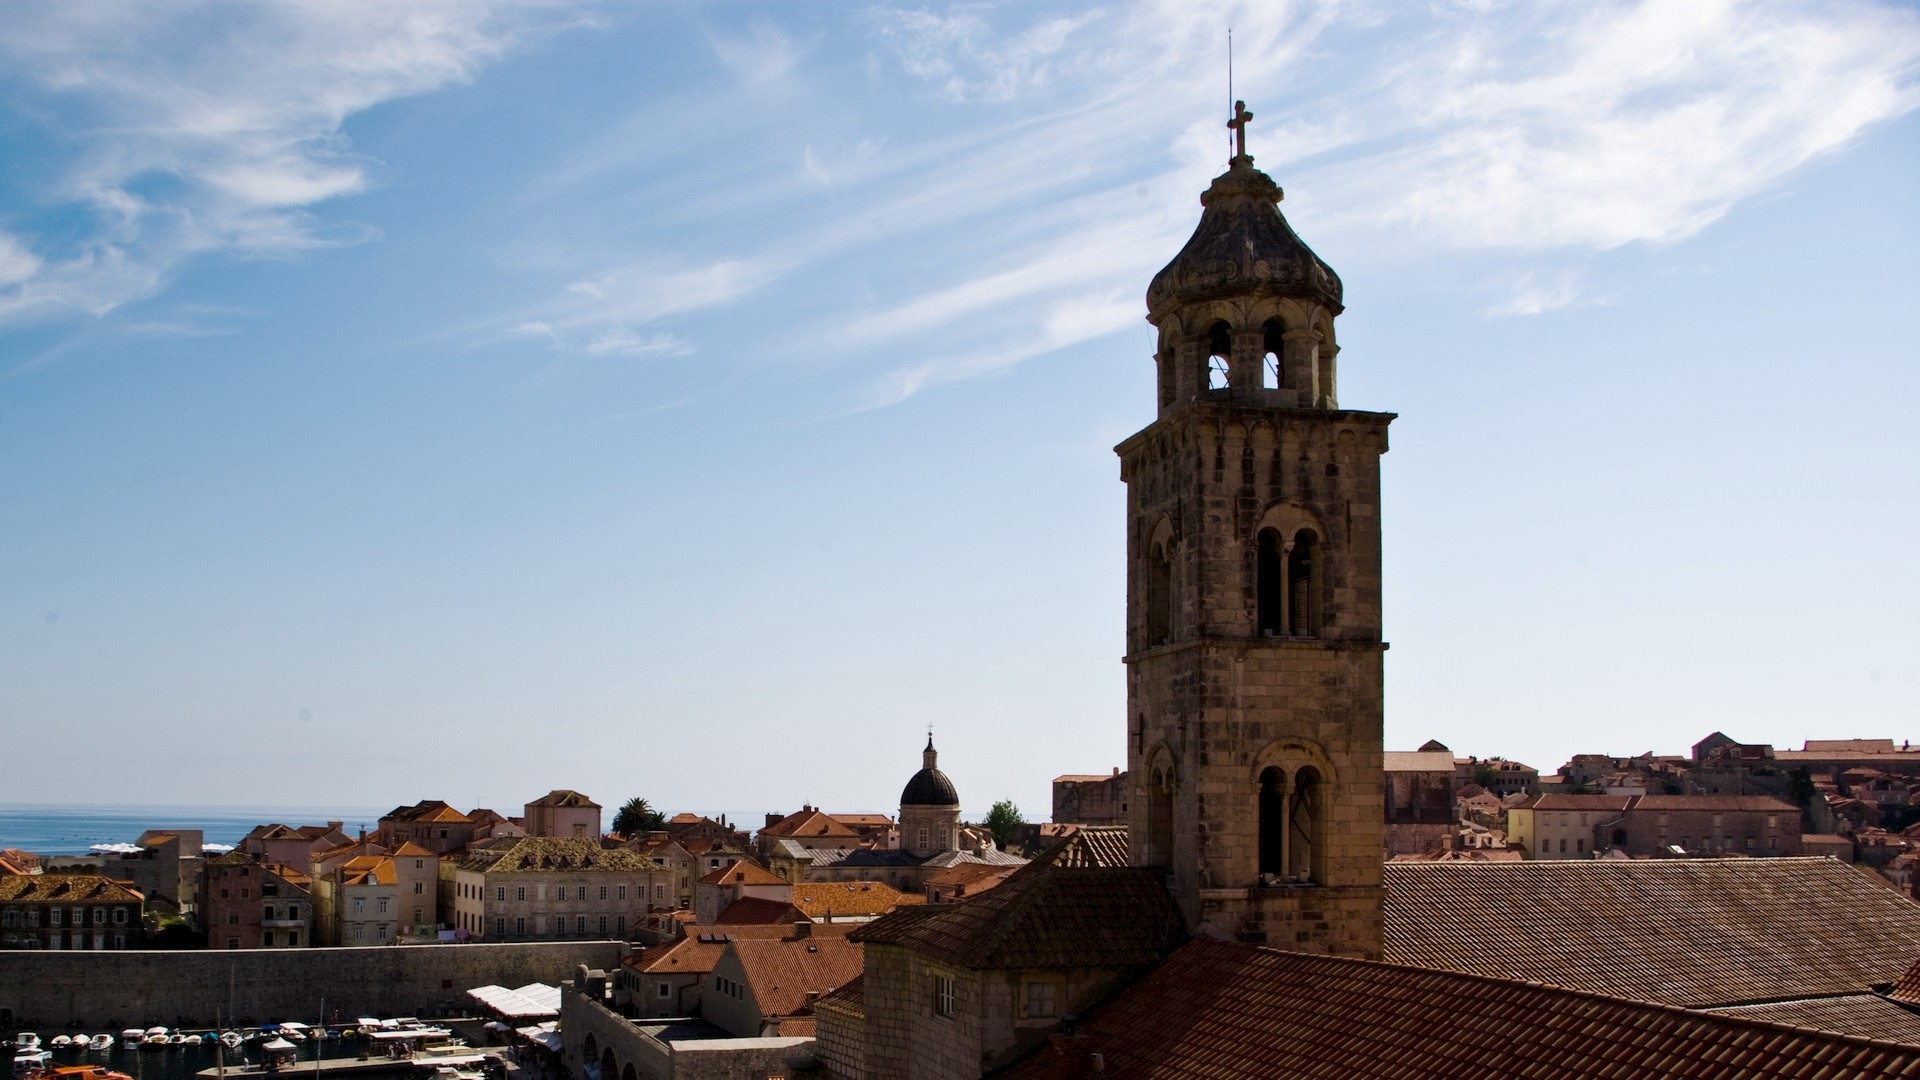
architecture, town, building, old, city, europe, tower, landmark, church, cathedral, historic, place of worship, clock tower, bell tower, religious, croatia, spire, steeple, dubrovnik, unesco, roofs, dalmatia